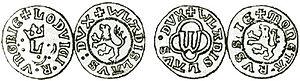
Vladislas II d'Opole fut duc d'Opole à partir de 1356 comme vassal du royaume de Bohême, Comte Palatin de Hongrie entre 1367 et 1372, souverain de Lubliniec jusqu'en 1368, Duc de Wieluń entre 1370 et 1392, souverain de Bolesławiec à titre viager à partir de 1370, Gouverneur de la Principauté de Galicie-Volhynie en 1372–1378, souverain de Pszczyna entre 1375 et 1396, Voïvode de Pologne en 1378, Duc de Dobrzyń et de Cujavie entre 1378 et 1392 comme vassal de la Pologne, souverain de Głogówek à partir de 1383 et souverain de Krnov entre 1385 et 1392.